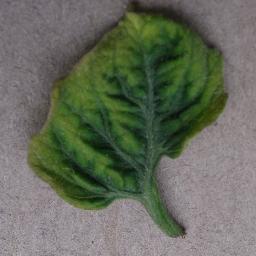
Label: Tomato___Tomato_Yellow_Leaf_Curl_Virus